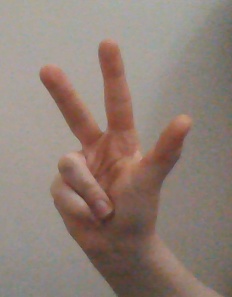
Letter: al